Alisia Dragoon

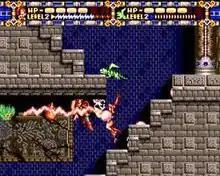
Gameplay involves action and platforming elements, as the player controls Alisia to jump onto platforms and kill enemies with the aid of her pets.

In "Alisia Dragoon", the player controls the protagonist, Alisia, in her quest to save the world by defeating the evil forces that killed her father. The game consists of eight levels of side-scrolling environments; Alisia has to jump across gaps and kill the enemies that stand in her way. Each stage is completed by defeating the boss at the end.